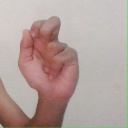
अक्षर: ढ